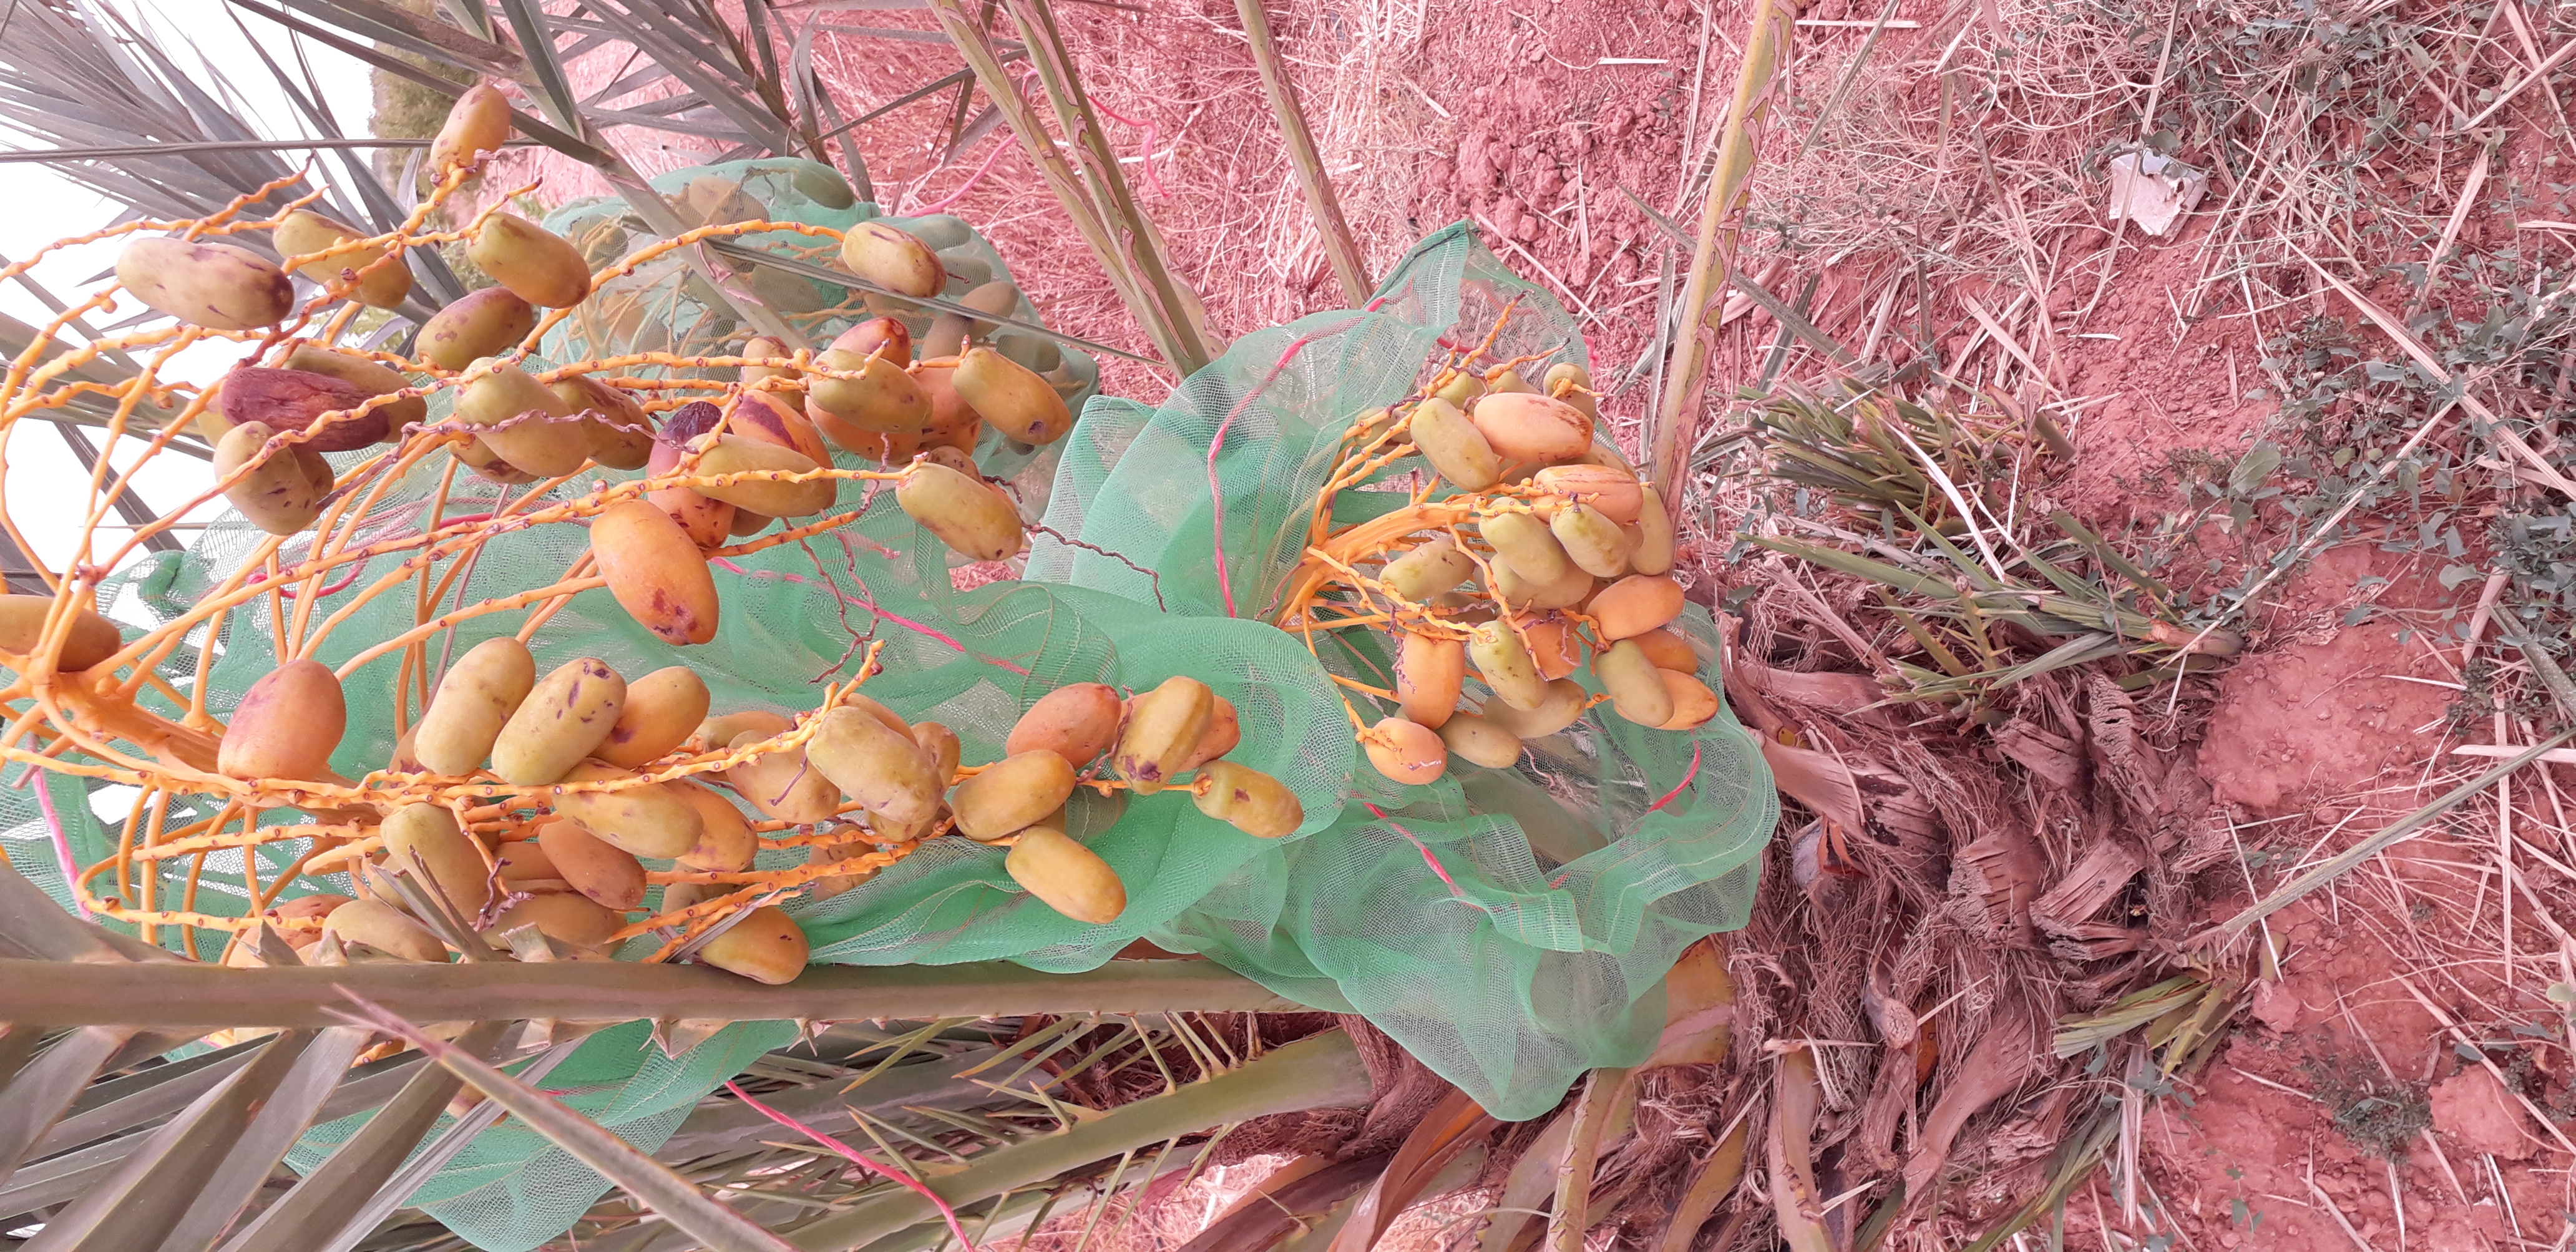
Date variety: Boumajhoul